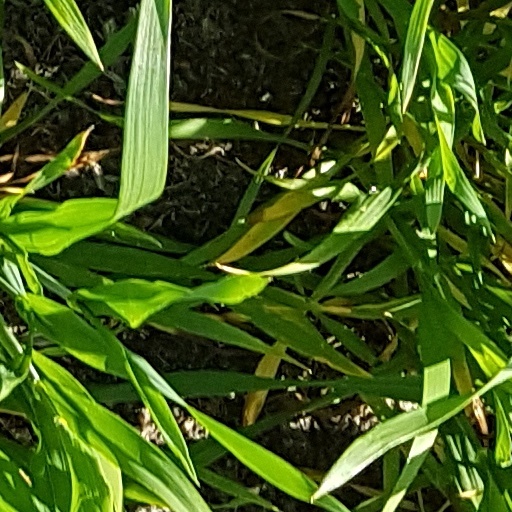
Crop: wheat